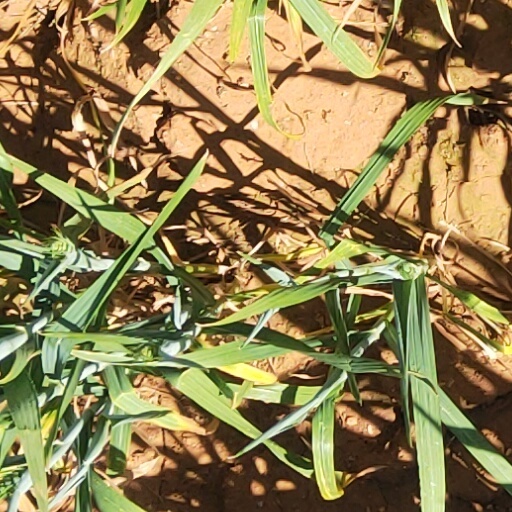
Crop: wheat